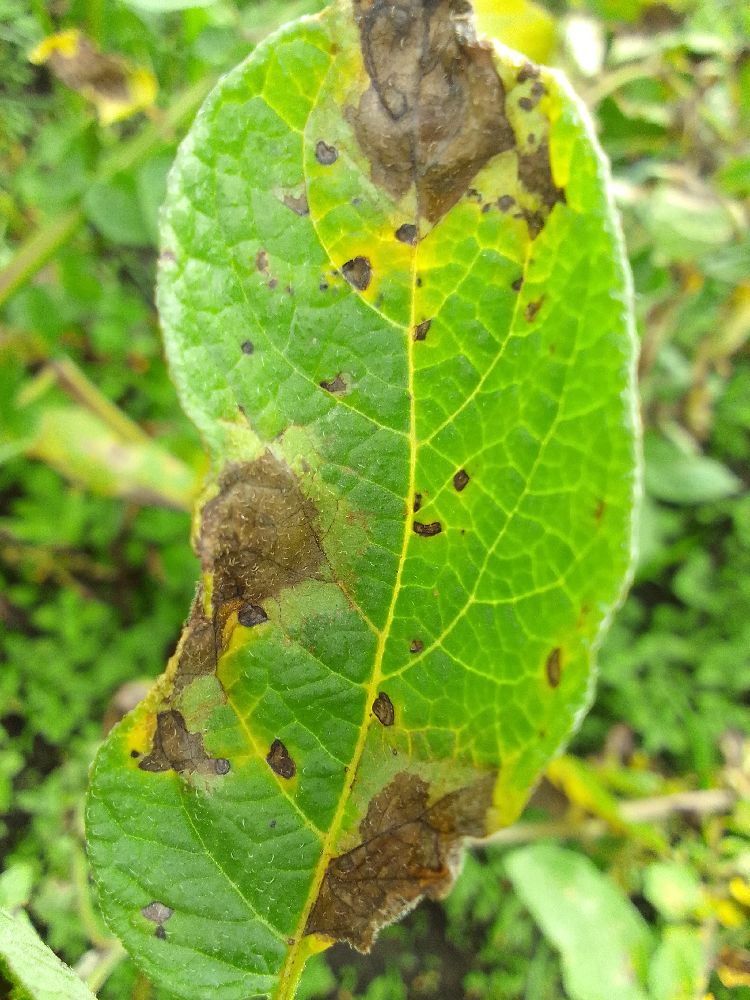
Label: Late blight